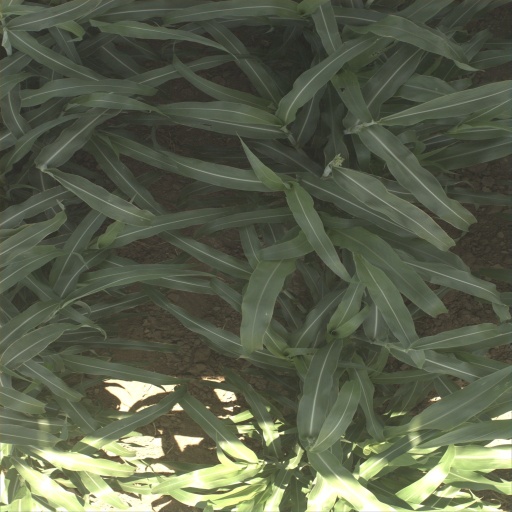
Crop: sorghum